Naropa University

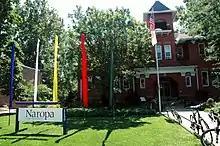
Naropa's main Arapahoe Campus, as seen from Arapahoe Avenue

Naropa University is a private university in Boulder, Colorado, United States. Founded in 1974 by Tibetan Buddhist teacher Chögyam Trungpa, it is named after the 11th-century Indian Buddhist sage Naropa, an abbot of Nalanda. The university describes itself as Buddhist-inspired, ecumenical, and nonsectarian rather than Buddhist. Naropa promotes non-traditional activities like meditation to supplement traditional learning approaches.